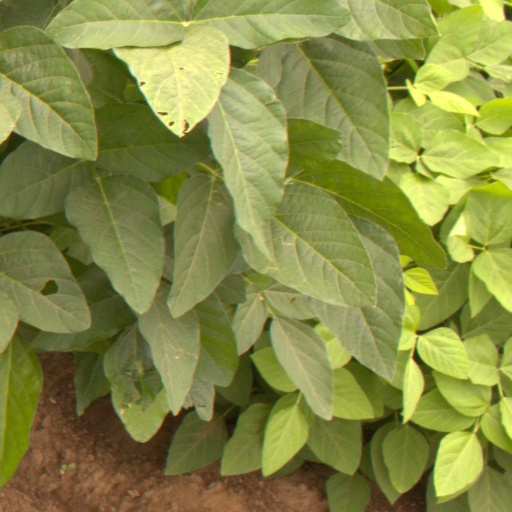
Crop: soybean